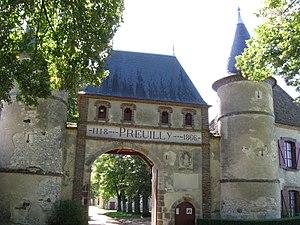
Abbaye de Preuilly (commune d'Égligny, Seine-et-Marne, région Île-de-France).
L'abbaye de Preuilly est une ancienne abbaye située sur la commune d'Égligny, dans le département français de Seine-et-Marne. Cinquième fille de Cîteaux, elle est fondée en 1118 et se trouve de nos jours à l'état de ruines.